The Hounds Below

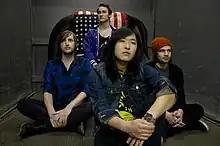
The Hounds Below in 2013.

The Hounds Below are an American rock band from Ferndale, Michigan consisting of Jason Stollsteimer (lead vocals, guitar), Will Shattuck (drums), Adam Michael Lee Padden (bass, backing vocals), and Mathew Hofman (guitar). The band was formed in 2009, while Stollsteimer was still recording and touring with The Von Bondies. The Hounds Below released a self-titled EP in 2011 and released their debut album, "You Light Me Up In The Dark", in 2012.